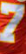
Number: 7